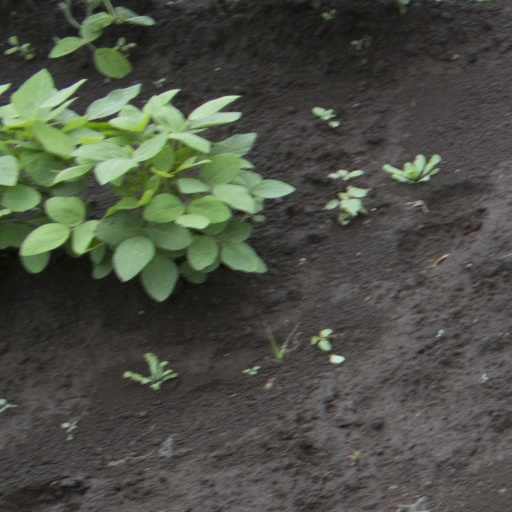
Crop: soybean